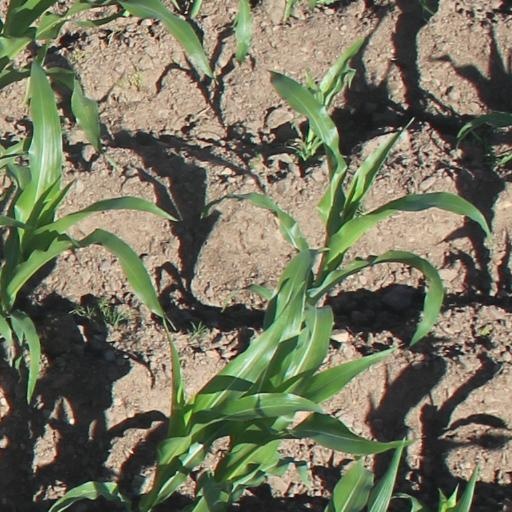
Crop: maize; corn